Pete Duel

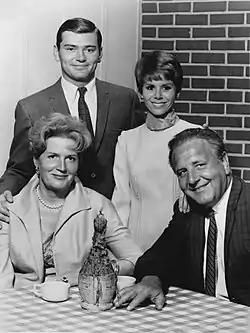
From TV's "Love on a Rooftop" (1966) Back row, L-R: Pete Duel, Judy Carne Front: Edith Atwater, Herbert Voland

Duel was born in Rochester, New York, the eldest of three children born to Dr. Ellsworth and Lillian Deuel (née Ellstrom). His brother Geoffrey Deuel (1943–2024) was also an actor, best known for his role in "Chisum" (1970) and numerous episodic television appearances of the 1960s and 1970s; their sister's name was Pamela.